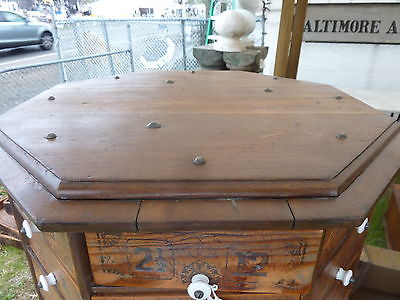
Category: cabinet